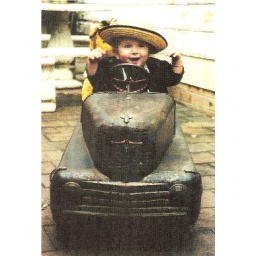
boy in pedal car